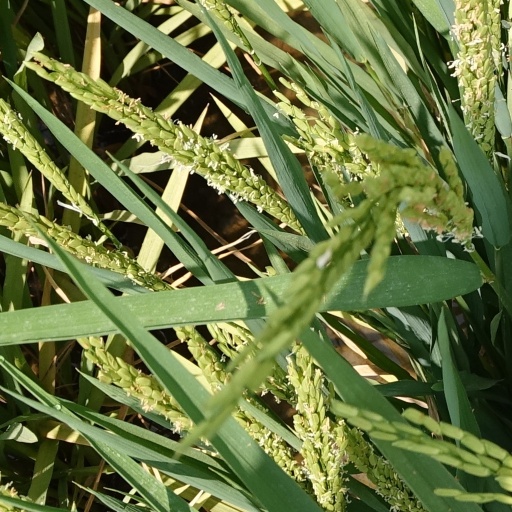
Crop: rice